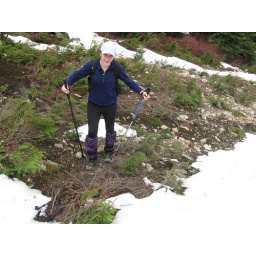
reaching bare ground after several hours in snow was a big lift